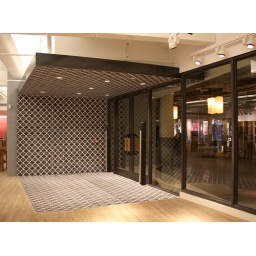
View of storefront from interior of store.  Steel plate trim at ceiling plane also by IMS.